Otto Wegener

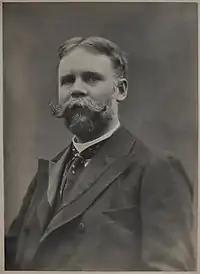
Self-portrait photograph (c.1880)

Otto Wegener (20 January 1849 – 4 February 1924) was a Swedish-born French portrait photographer.